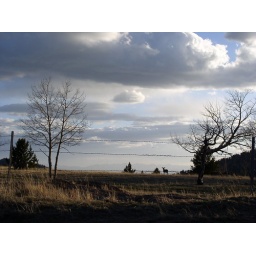
Deer in the field from the Phantom Canyon road